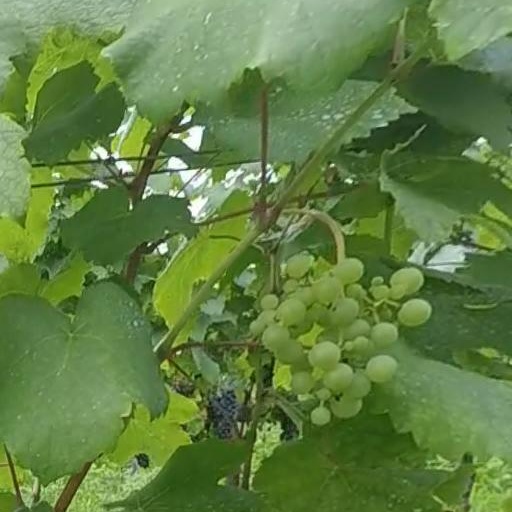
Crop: grape